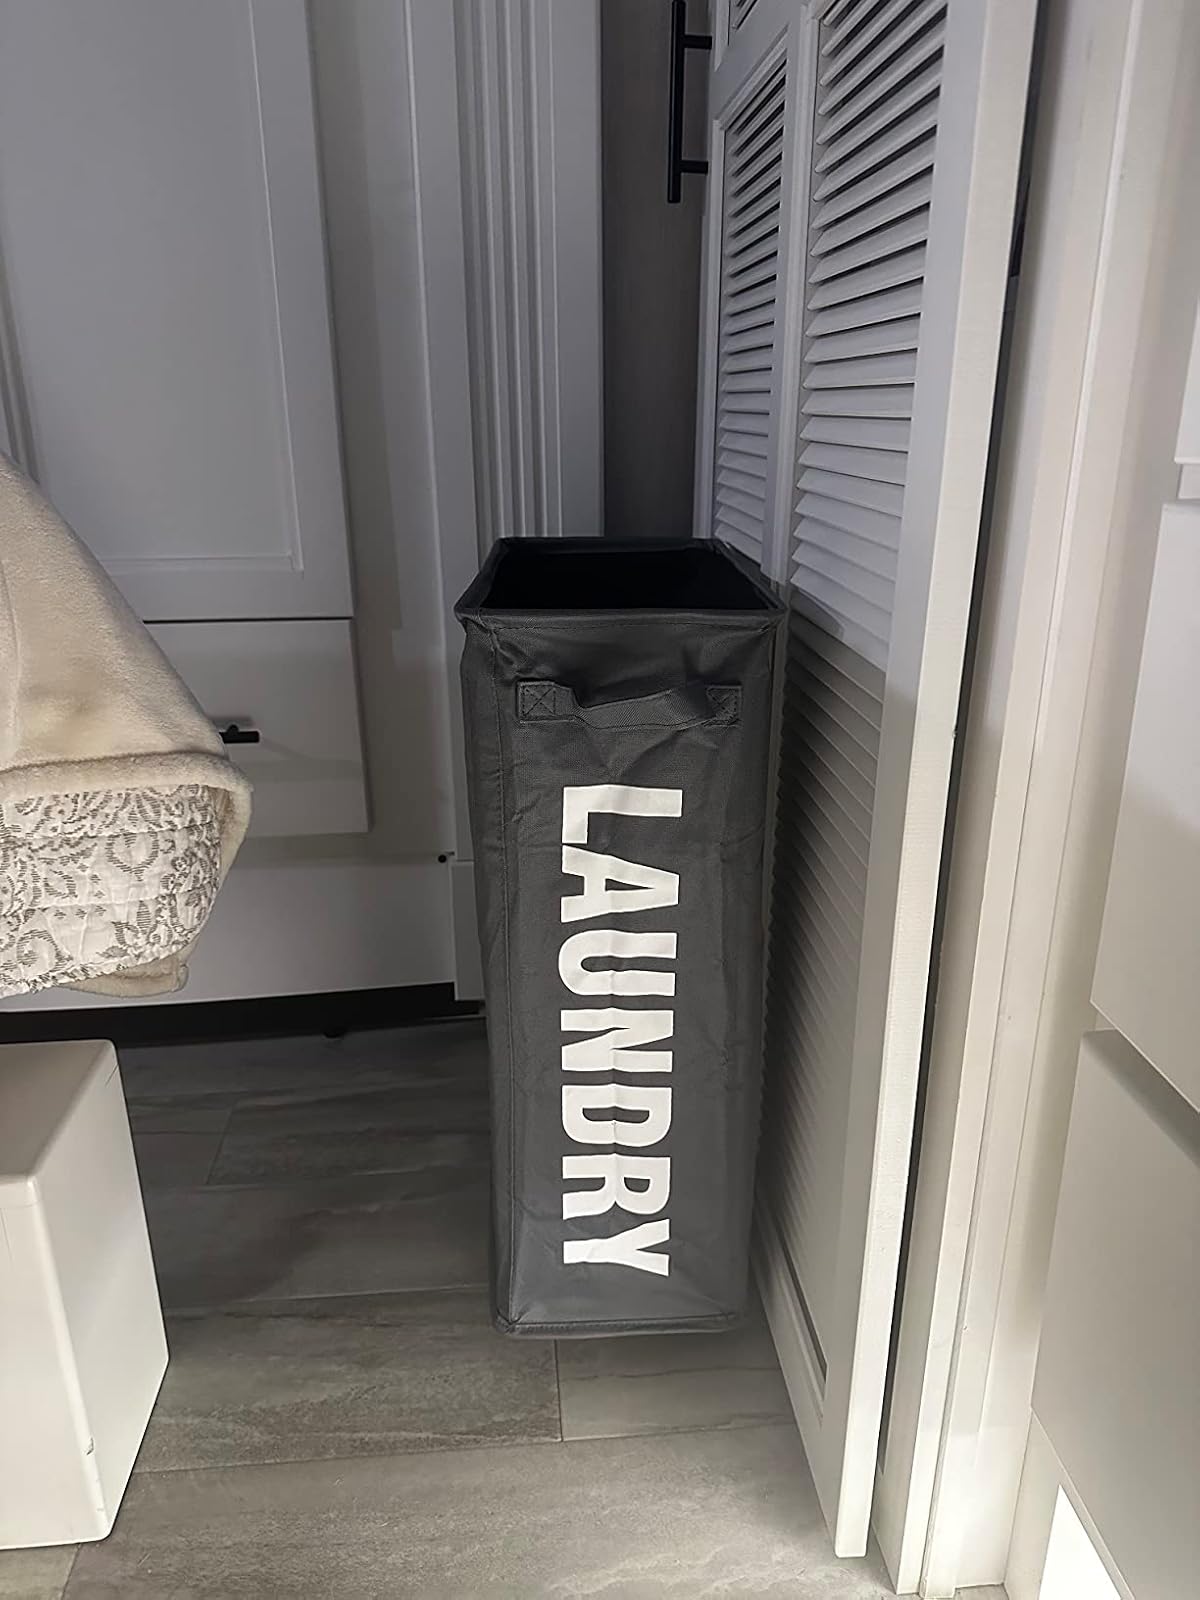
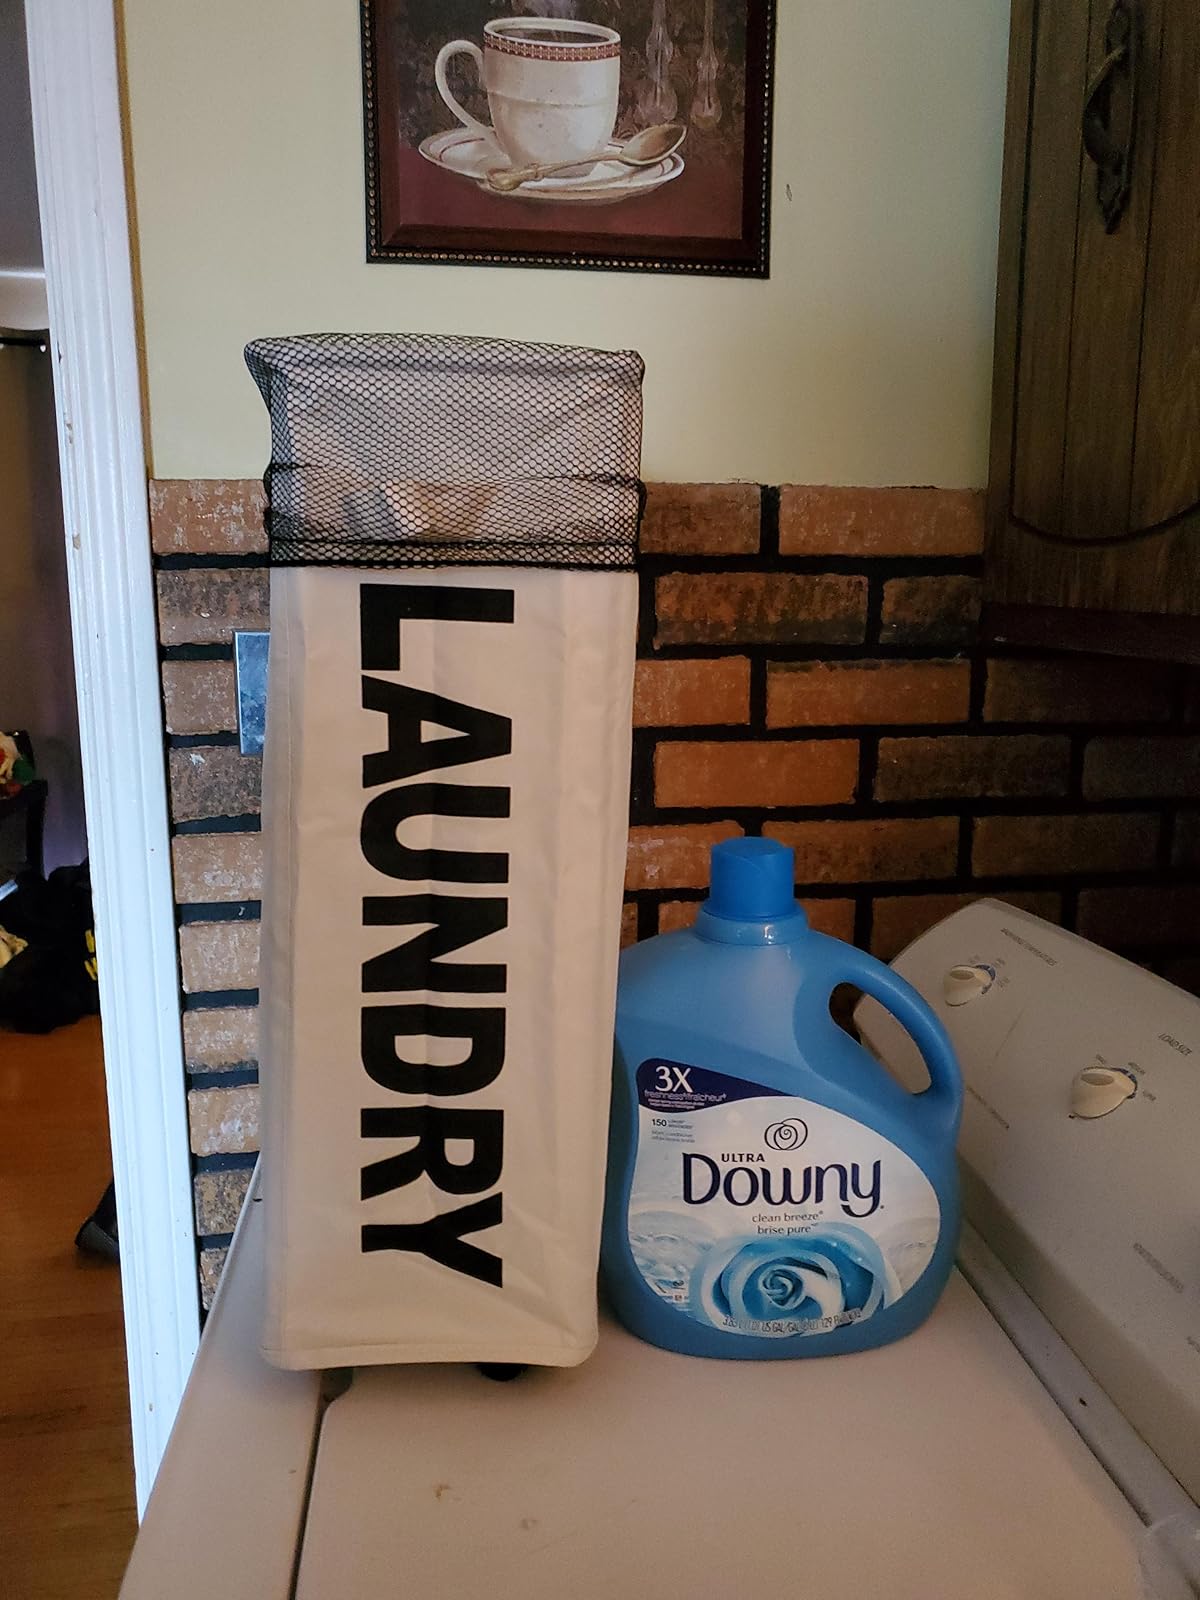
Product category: items_hamper
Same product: no